Tottenham Hotspur Stadium

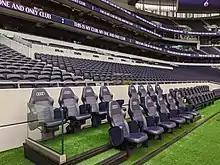
Away dugout below the West Stand

The bulk of the structure dominates the surrounding area, but the appearance of the mass of the building is modulated by different claddings of glass, metal panels and pre-cast concrete. The perforated metal panels serve as a screen but allow for natural ventilation and light for the open plant areas in the stadium, and they also act as a unifying sculptured element in the appearance of the stadium. Regions of glazing not covered by the metal screen, including the main entrances and concourses, offices, Sky Lounge, as well the extensive glazed area to the south, allow for views into and out of the stadium. The metal panels may be in an open or closed position, and they are lined with LED luminaires that glow on match nights.